Clemente Marroquín

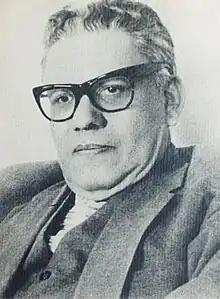
Official portrait

Clemente Marroquín Rojas (12 August 1897 – 8 April 1978) was a Guatemalan journalist and politician.